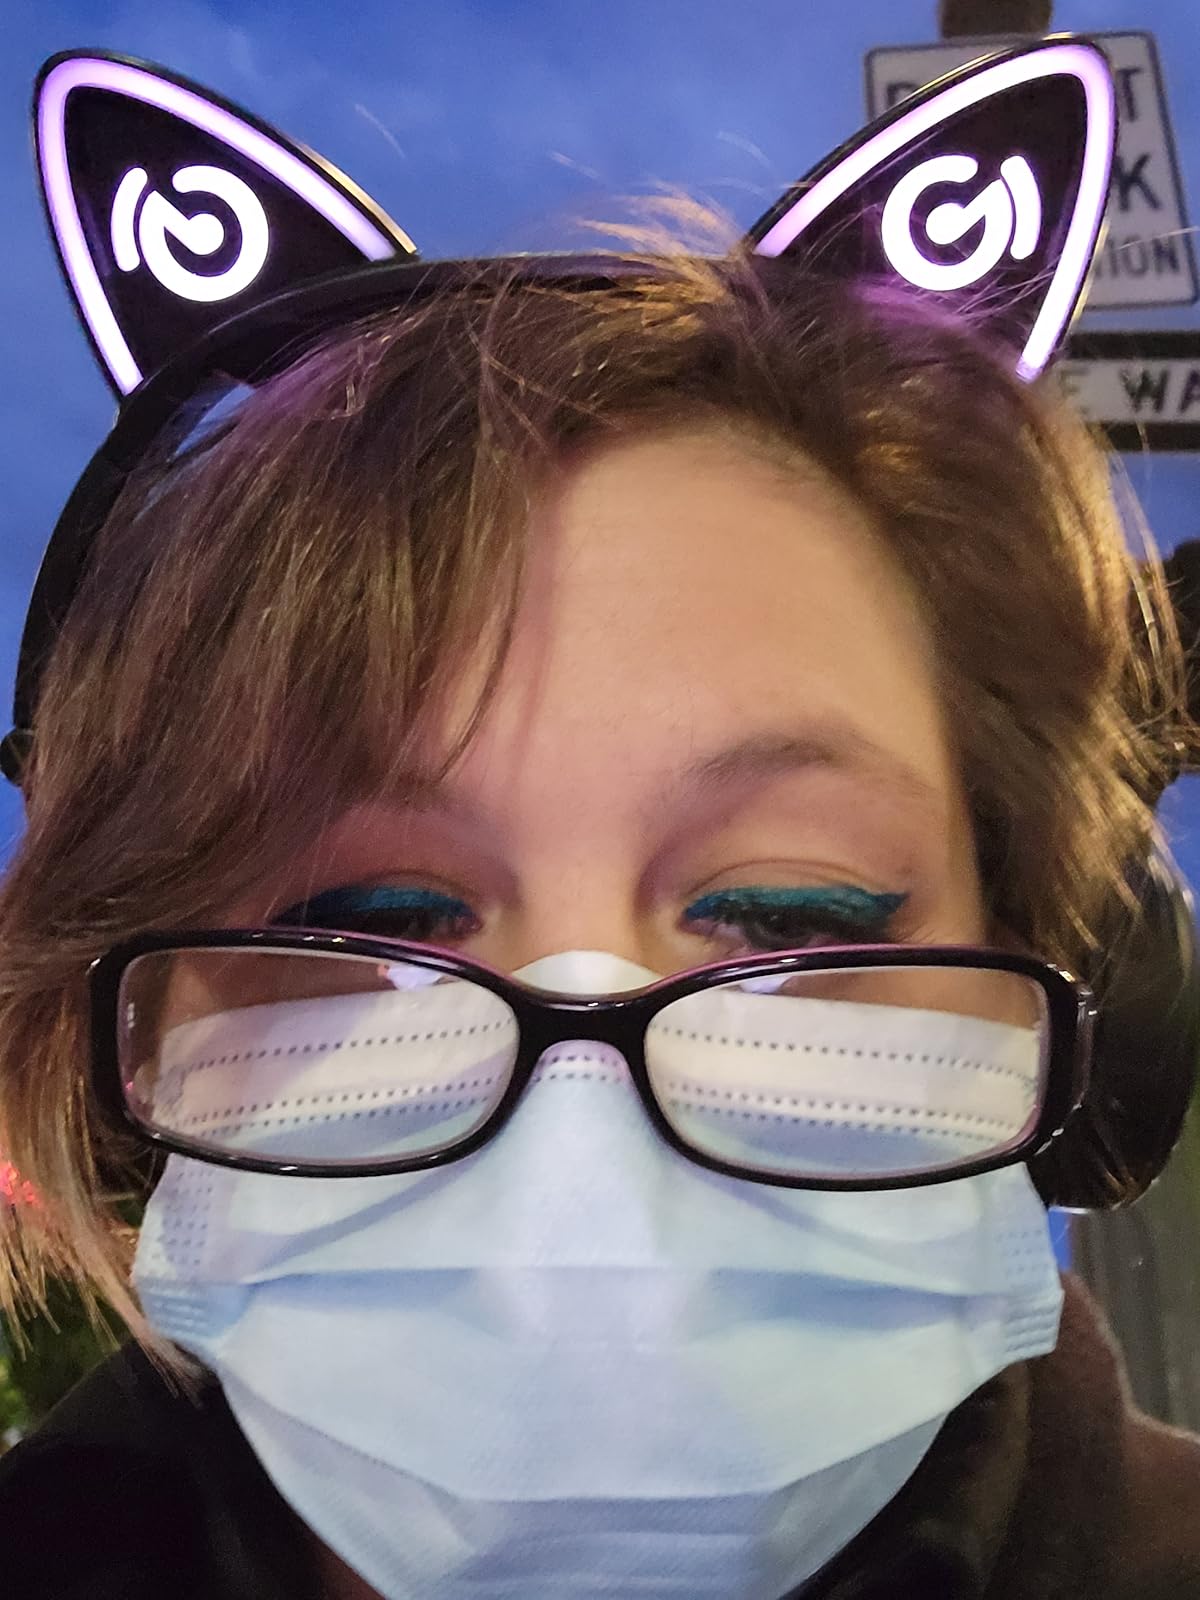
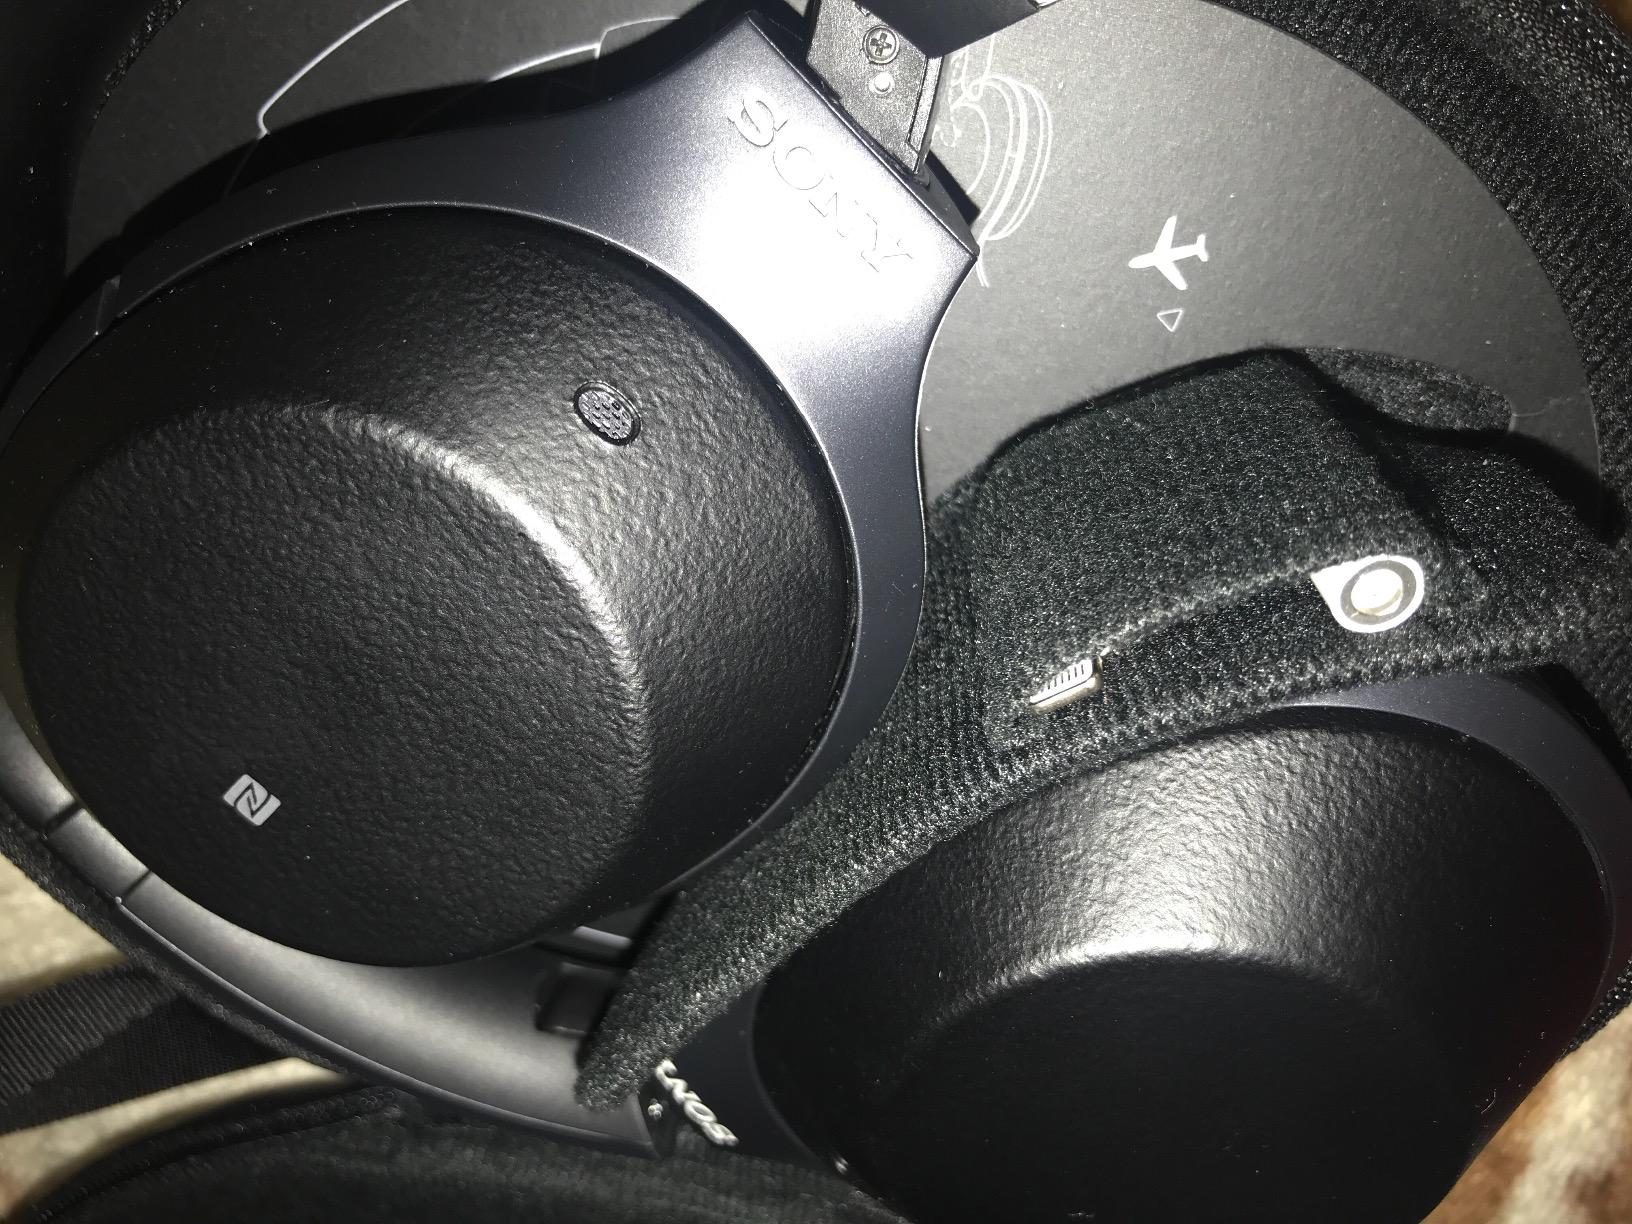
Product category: headphones
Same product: no